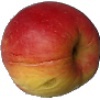
Label: red_yellow_apple